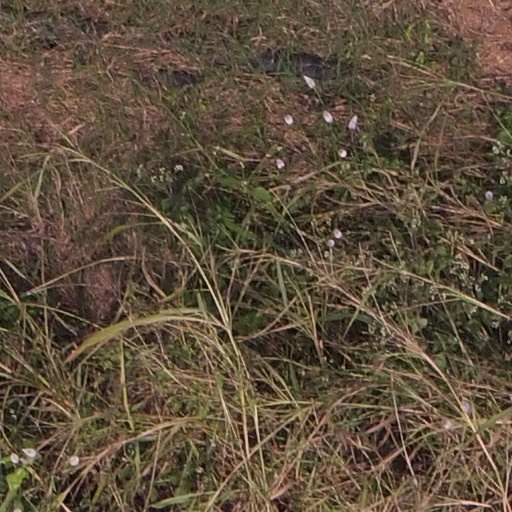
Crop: maize; corn